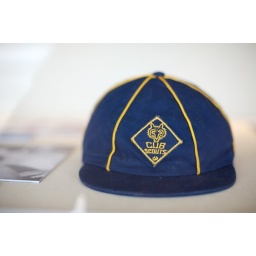
Bill was in the Cub Scouts too. I wonder how well his pine wood derby car did at the races.